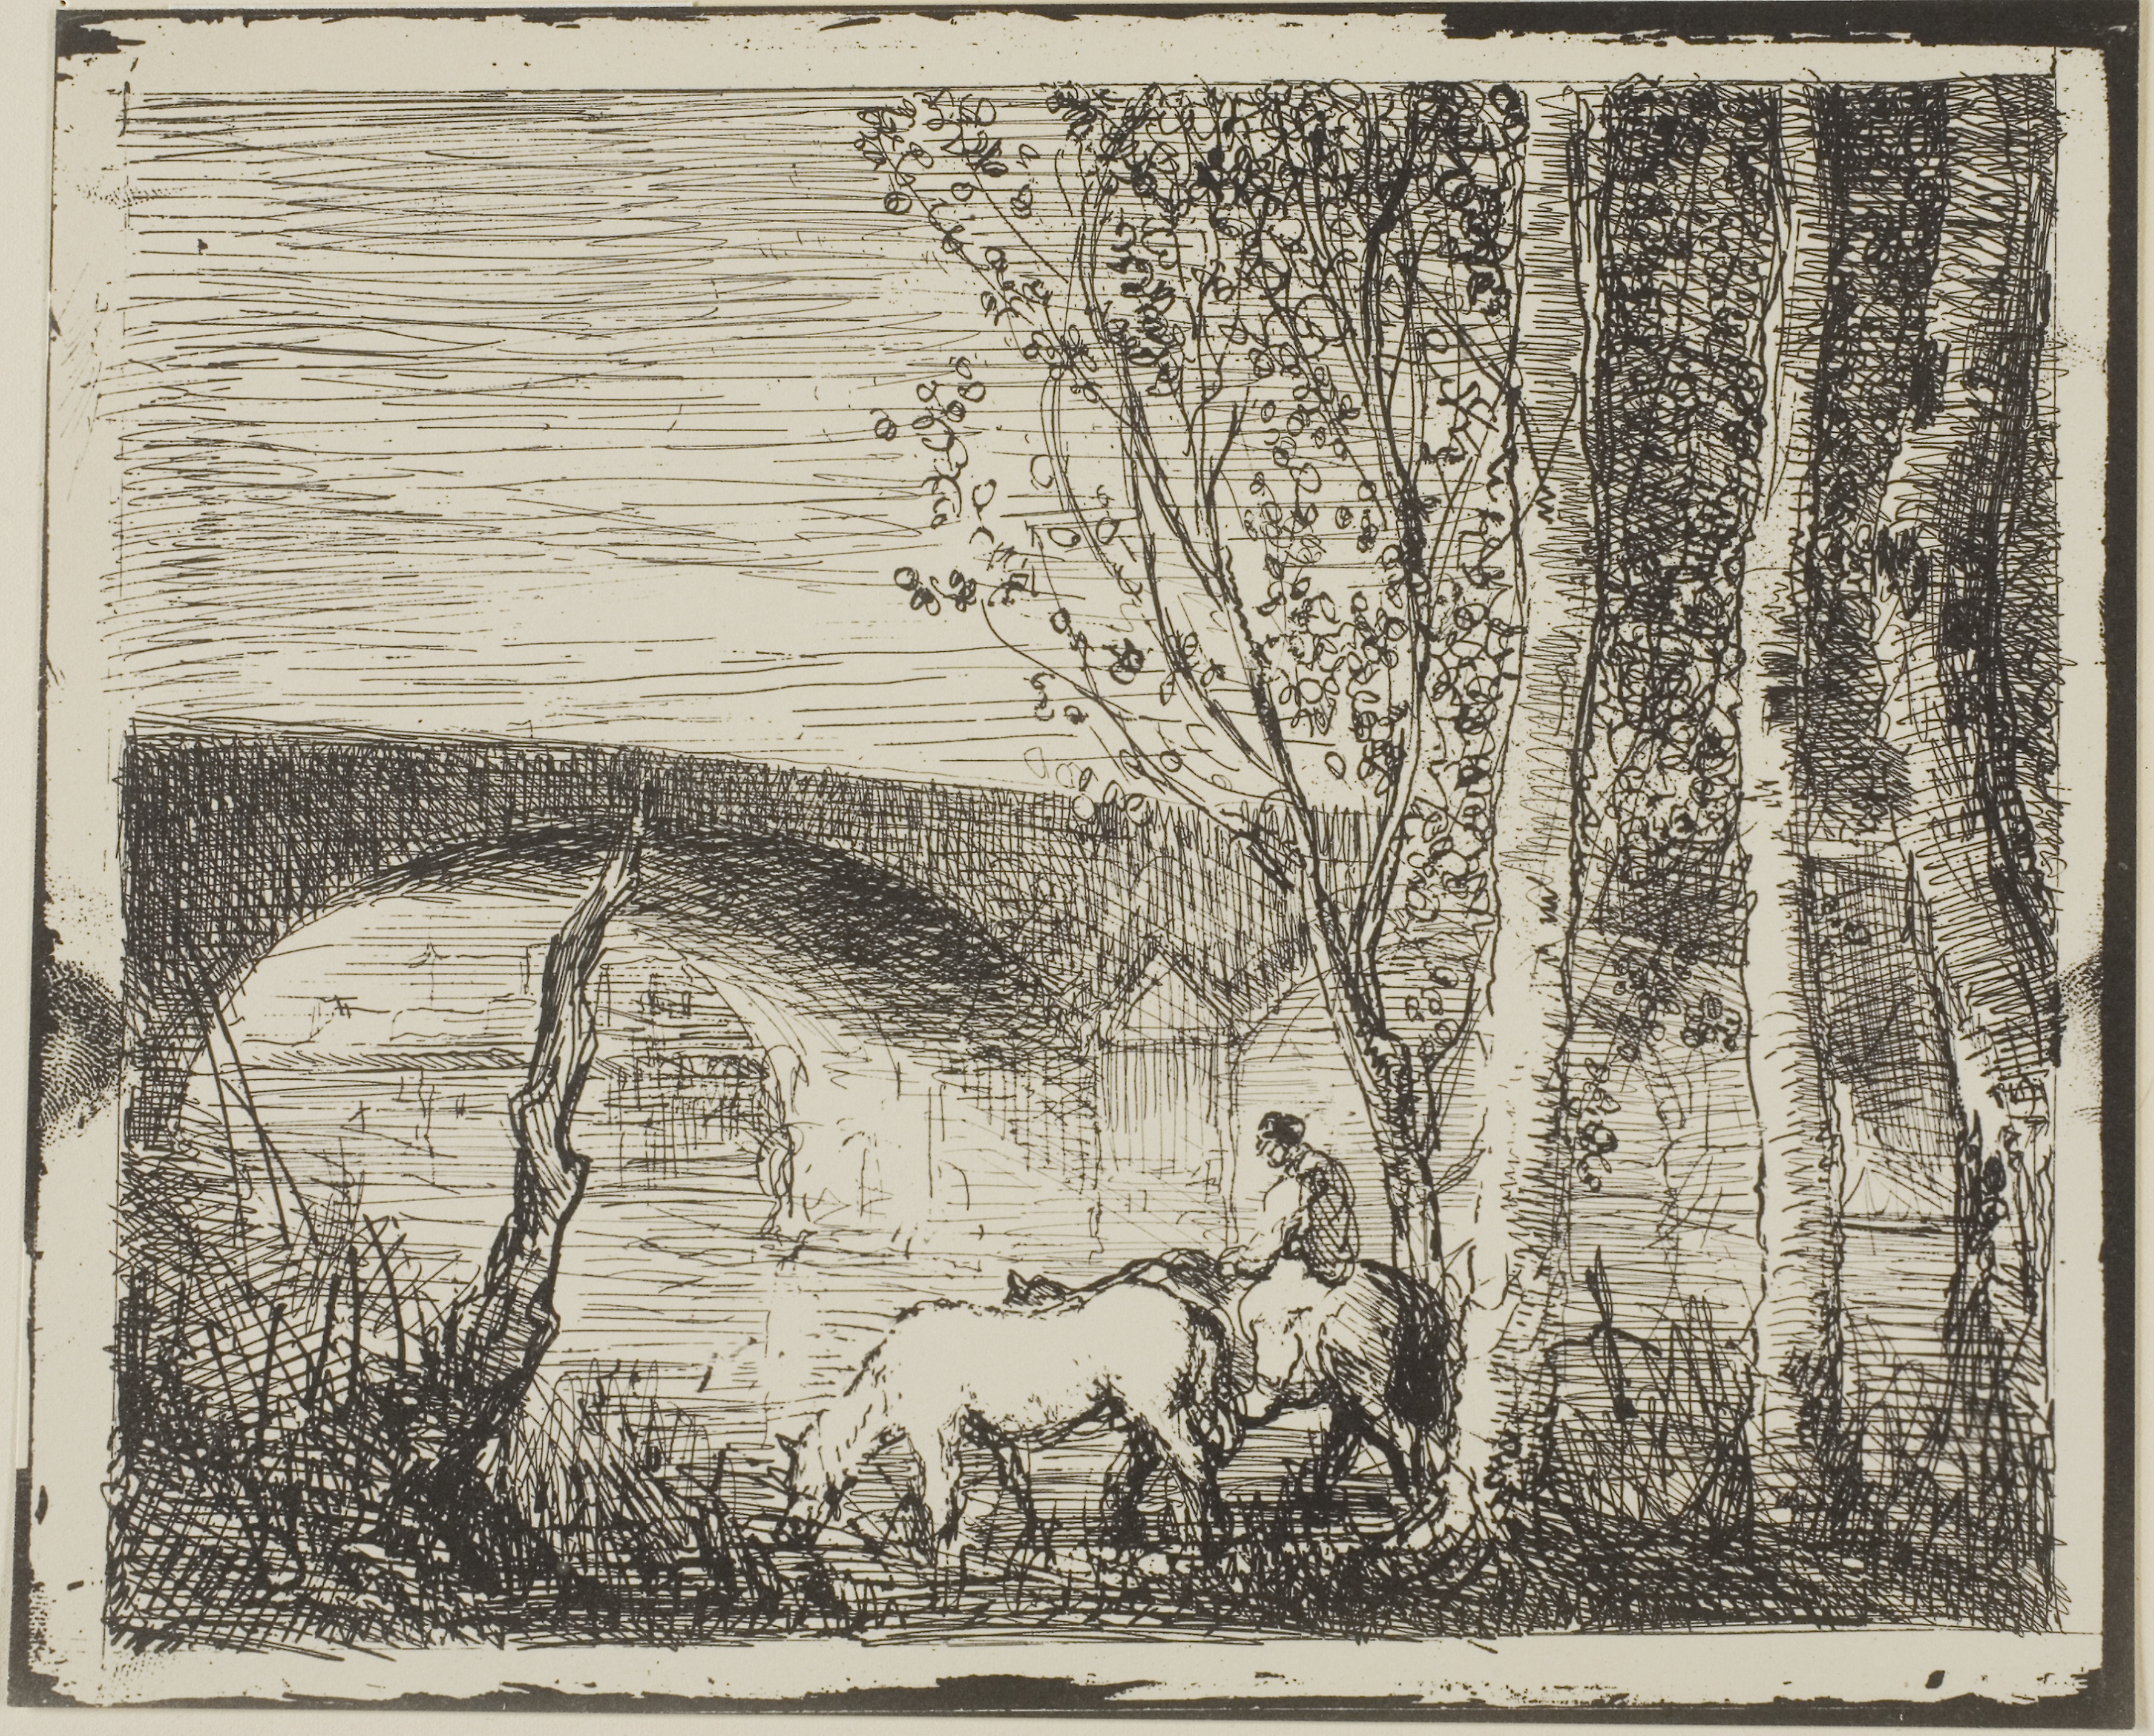
mammal, fauna, black and white, tree, art, history, drawing, visual arts, artwork, monochrome